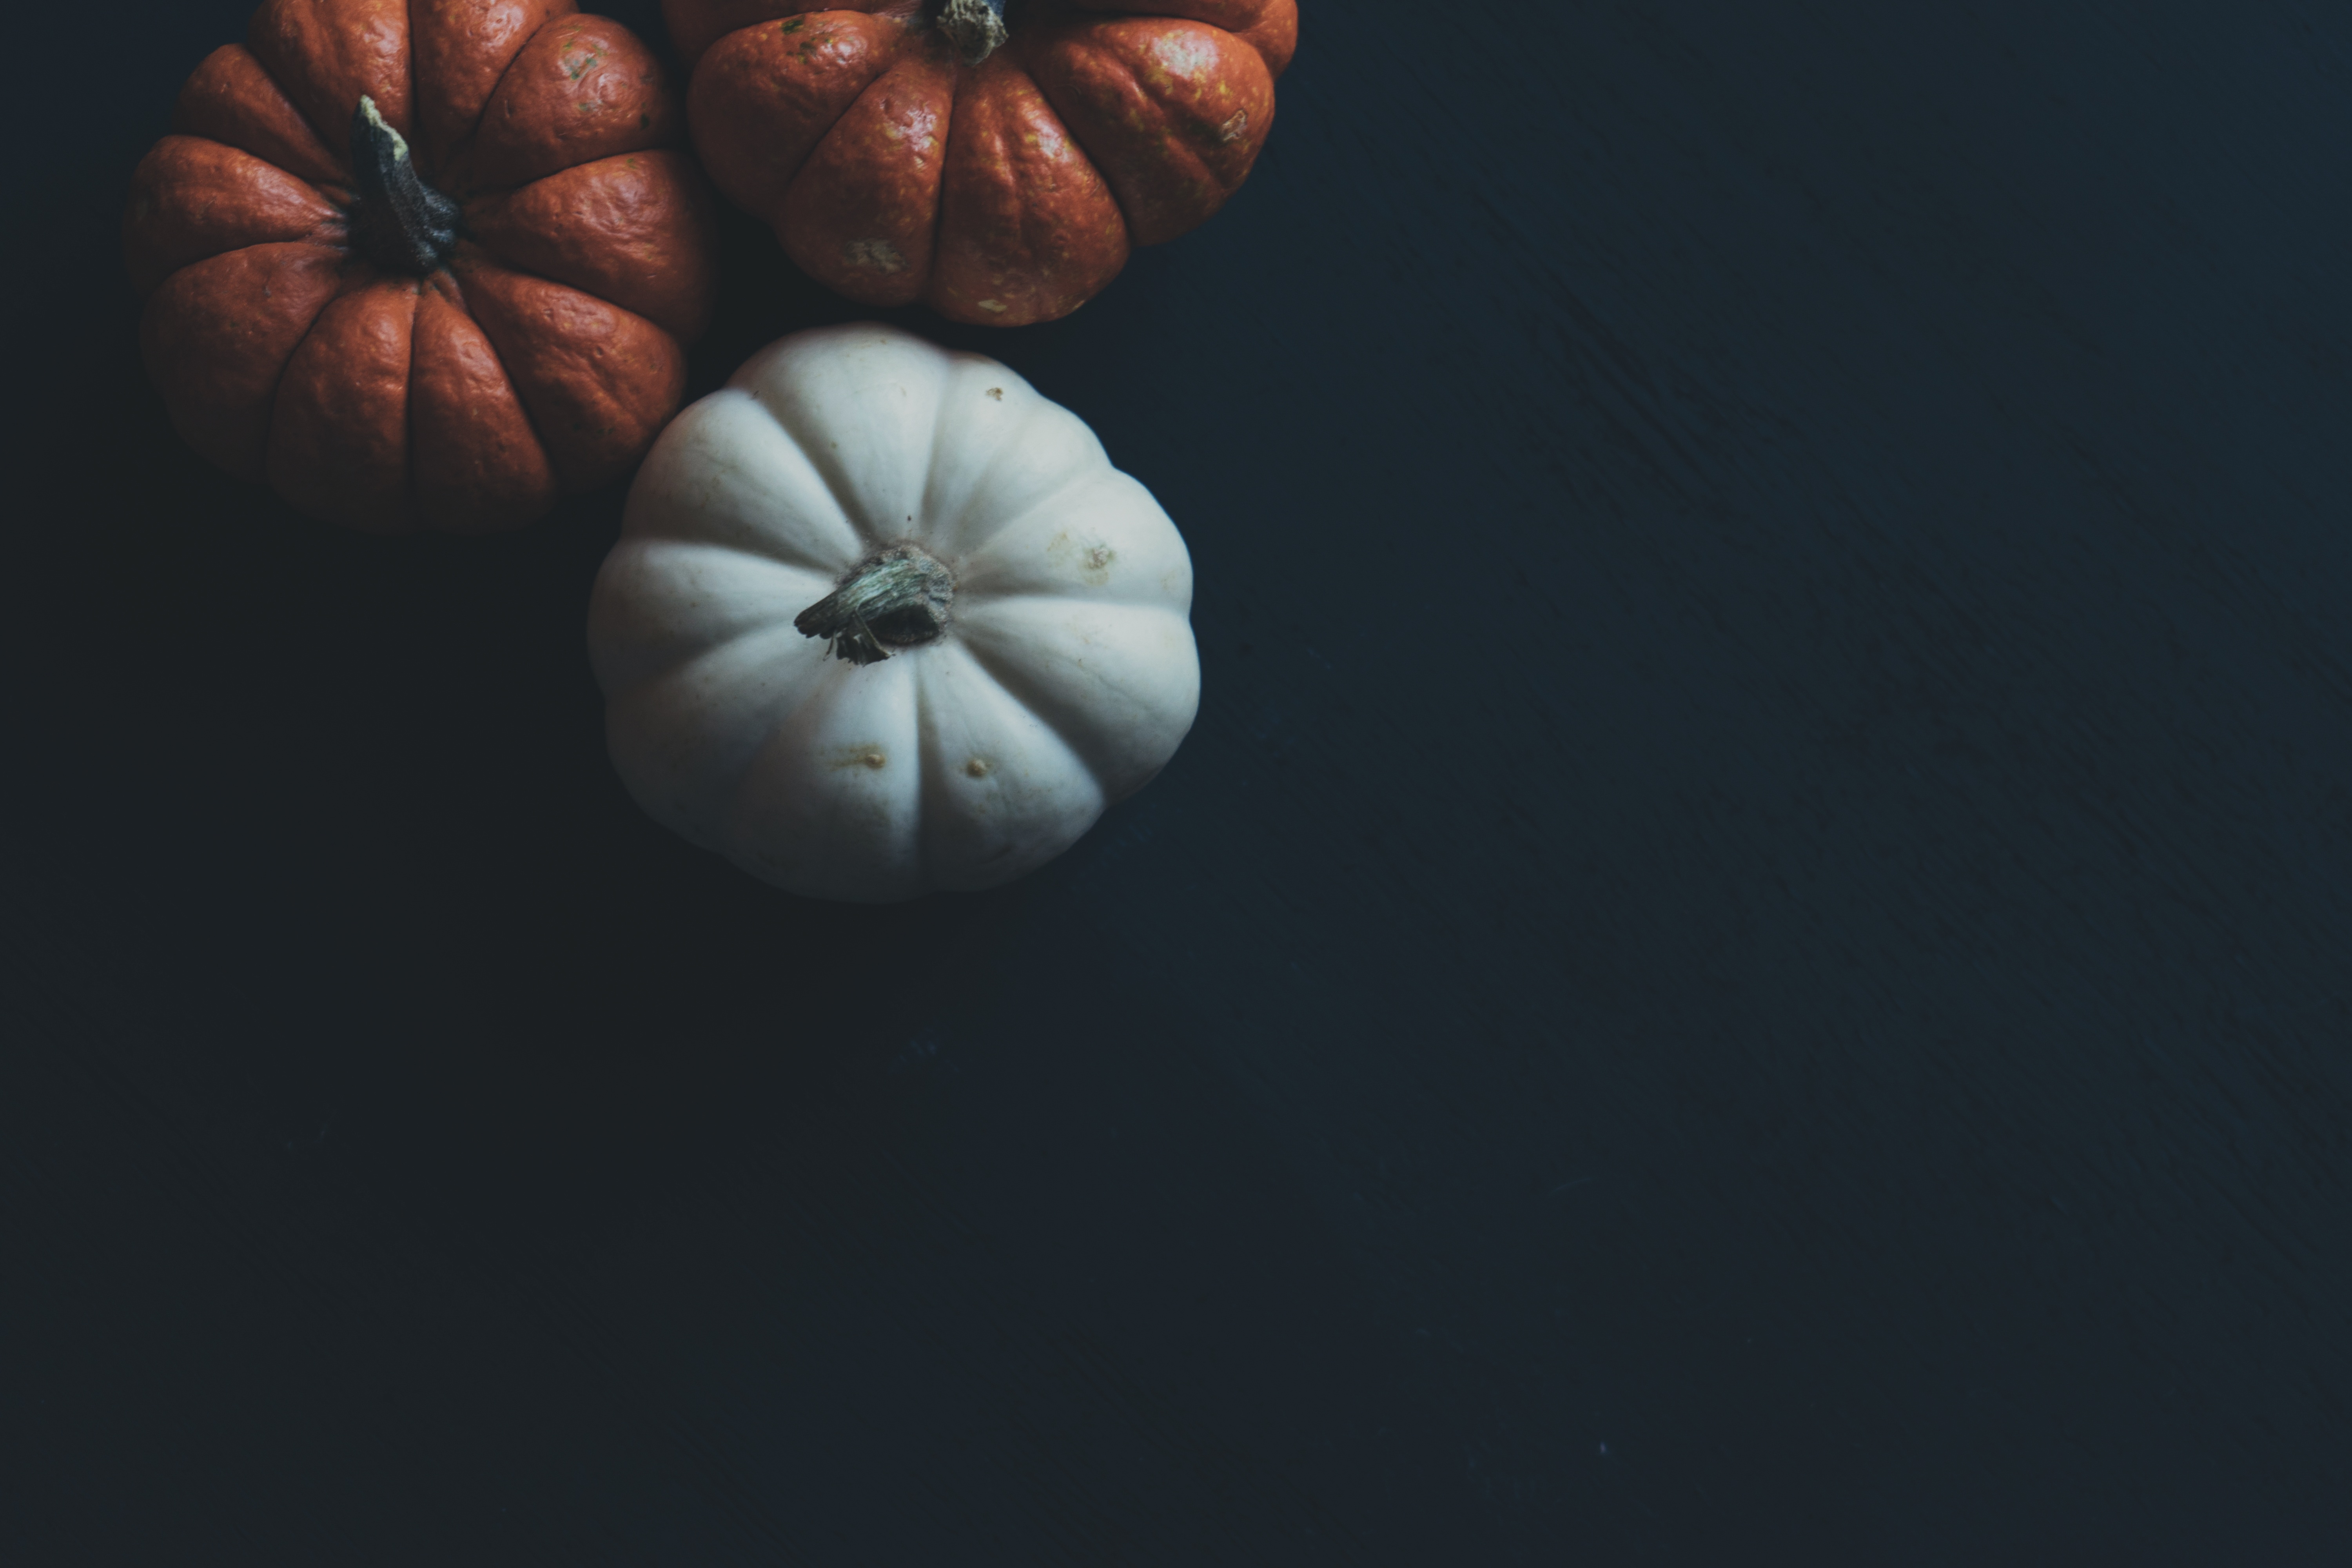
hand, light, photography, sunlight, flower, reflection, darkness, eye, organ, macro photography, computer wallpaper